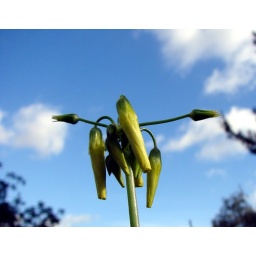
Oxalis flower buds against a cloudy sky